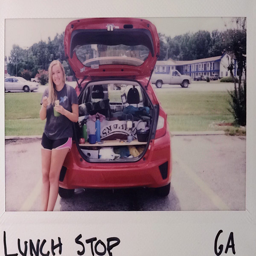
how i built a home in the backseat of my fit -- medium